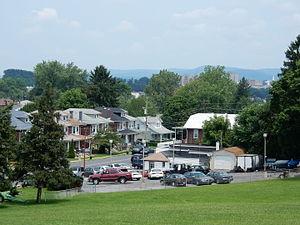
Kenhorst est un borough situé au centre du comté de Berks, en Pennsylvanie, aux États-Unis. En 2010, il comptait une population de 2 877 habitants. Il est incorporé en 1931.